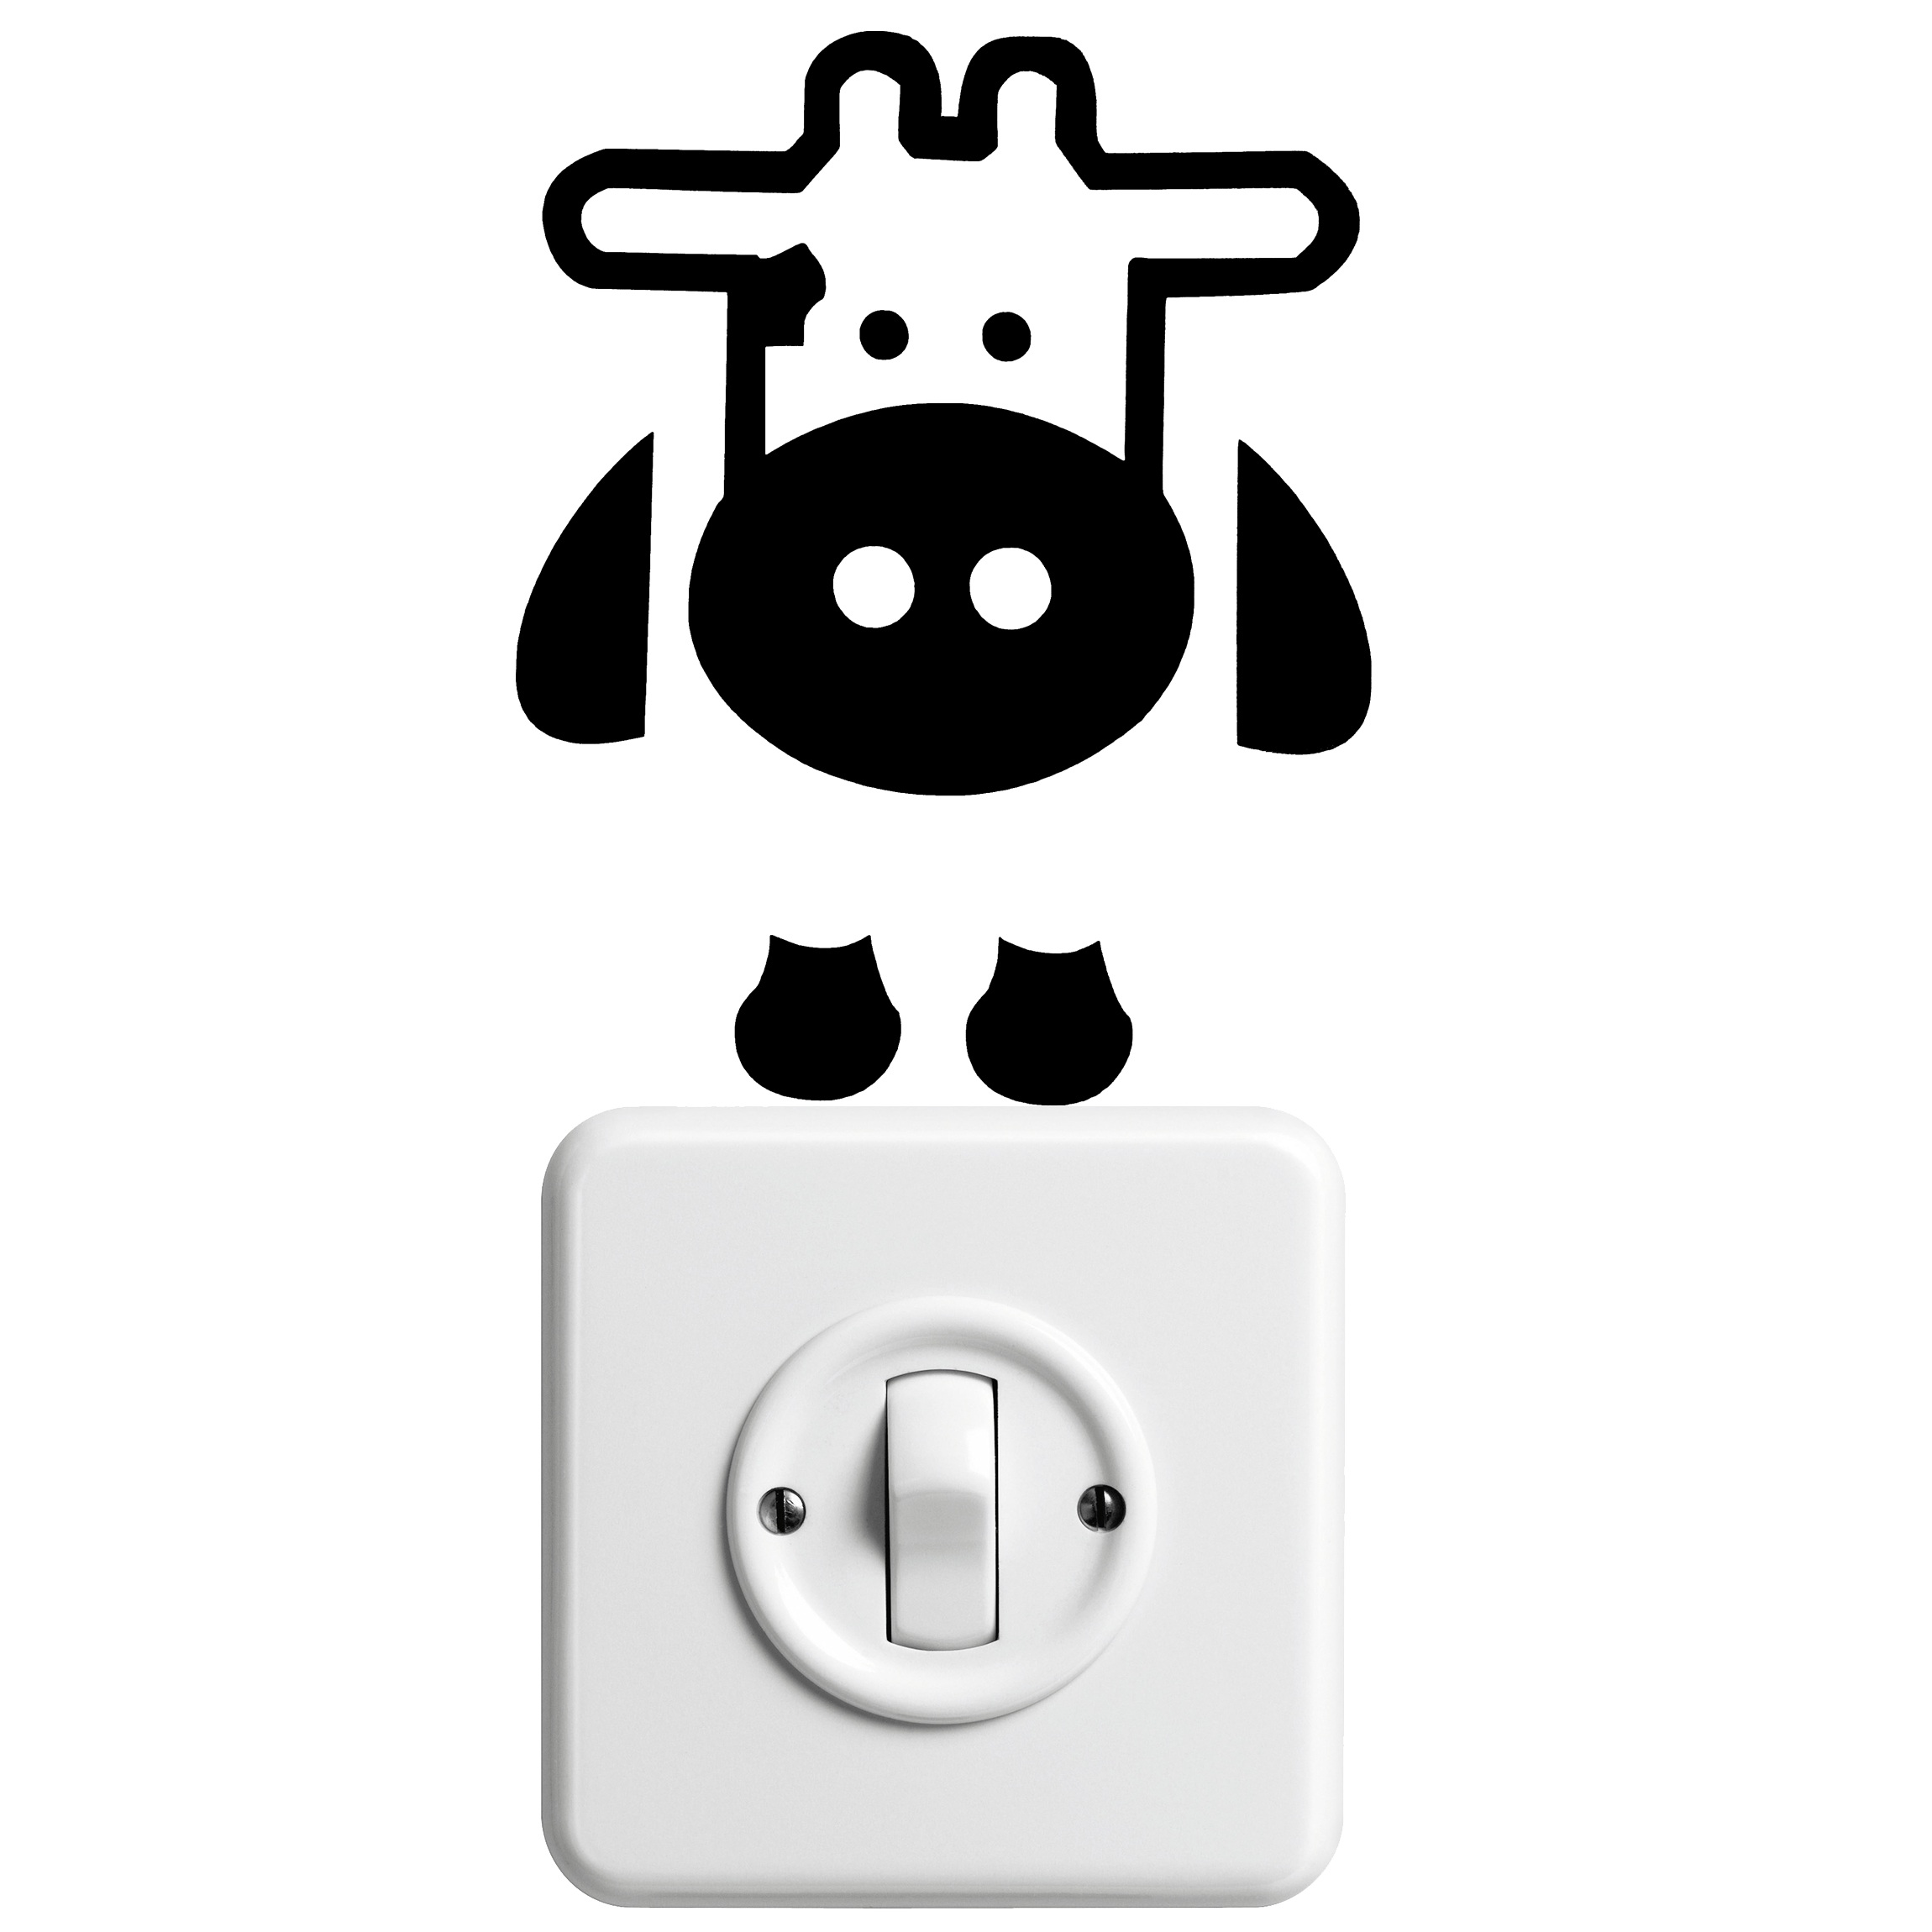
technology, cow, sticker, product, font, funny, icon, hello, light switch, product design